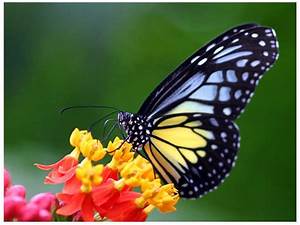
Label: butterfly